Peguy Luyindula

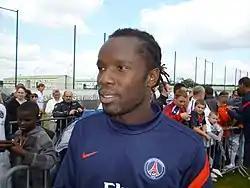
Luyindula with Paris Saint-Germain in 2011

On 1 February 2007, the same day his loan with Levante was terminated, Luyindula moved to Paris Saint-Germain, joining on a -year contract. As part of the deal, it was agreed he would not make his debut in the following match against Marseille. He debuted for Paris Saint-Germain on 10 February 2007, and netted his first goal two months later against Le Mans, in a crucial game for the battle against relegation. Before the season ended, he scored two more against the likes of Toulouse and Nantes to keep French capital club in the top flight.